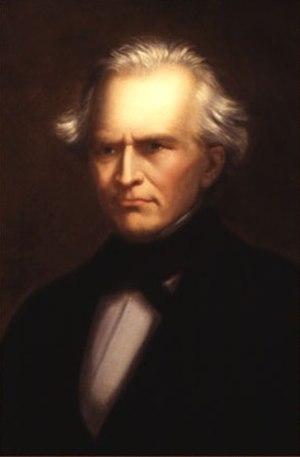
Le 14ᵉ district du Congrès de New York est un district du Congrès de la Chambre des représentants des États-Unis situé à New York, actuellement représenté par le Démocrate Alexandria Ocasio-Cortez.